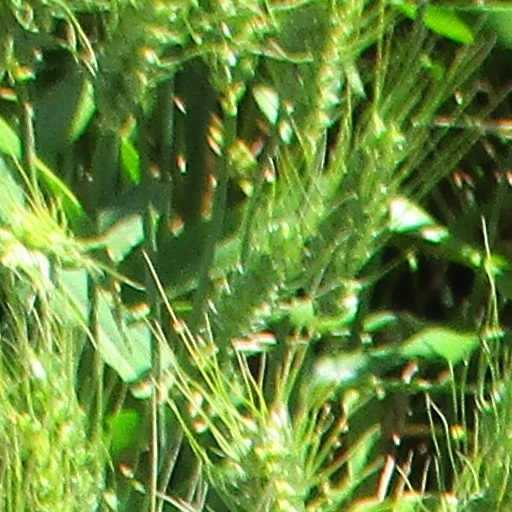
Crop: wheat